Jilava Prison

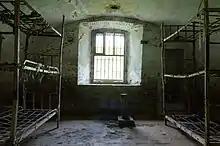
Cell at the abandoned Fort 13 Jilava

Between 1948 and 1964, under the Communist regime, the prison was one of transit and triage for "counter-revolutionaries": members of banned political parties, Guardists, spies, accused war criminals and members of anti-Communist organizations. It had a small women's section isolated from the rest. The detainees were held for several months awaiting trial and transfer to other prisons or labor camps, or were brought from other prisons for interrogation by the Securitate secret police. Arriving detainees had to run a gauntlet of guards armed with bats and other weapons; after being beaten on the head and elsewhere, their clothes were inspected while they sat naked on the cement floor. They were then thoroughly inspected for contraband in every bodily orifice. Once in the cells, new prisoners would sleep on the floor, rising to the first and then the second bunk as spaces opened up. One bucket contained water for washing while another was a chamber-pot; the cells reeked of feces and urine. After two detainees escaped in 1951, the windows were sealed. Three prisoners died of asphyxiation in the first month, while the rest were covered in sores. Prisoners were not allowed visitors, packages or letters. Given its transit role, Jilava served as a place where news was exchanged; new arrestees were especially prized, as they would bring news from the outside world.